Answer in natural language. Which object is closer to the camera taking this photo, dark brown dresser (highlighted by a red box) or framed landscape painting with airship (highlighted by a blue box)? Choose between the following options: framed landscape painting with airship (highlighted by a blue box) or dark brown dresser (highlighted by a red box)
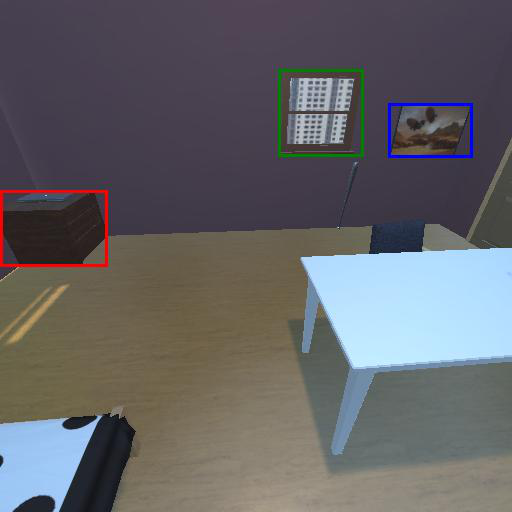
<answer>dark brown dresser (highlighted by a red box)</answer>